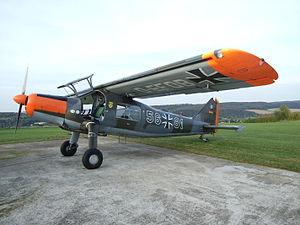
Dornier DO 27 A4 avec numéro d'immatriculation civile &lt
L'aérodrome de Bad Gandersheim est un aérodrome allemand dans le sud de la ville de Bad Gandersheim dans l'arrondissement de Northeim en Basse-Saxe en Allemagne.